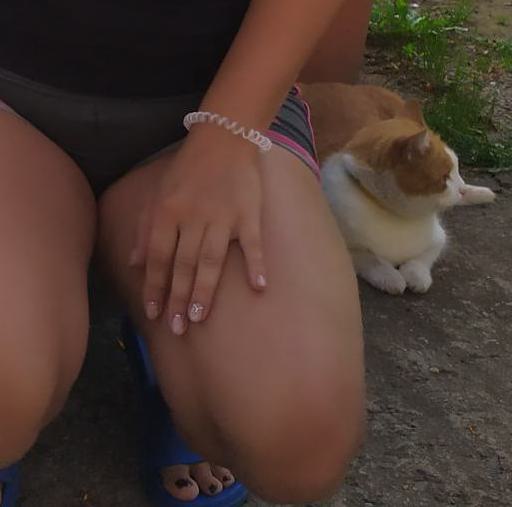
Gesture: no_gesture